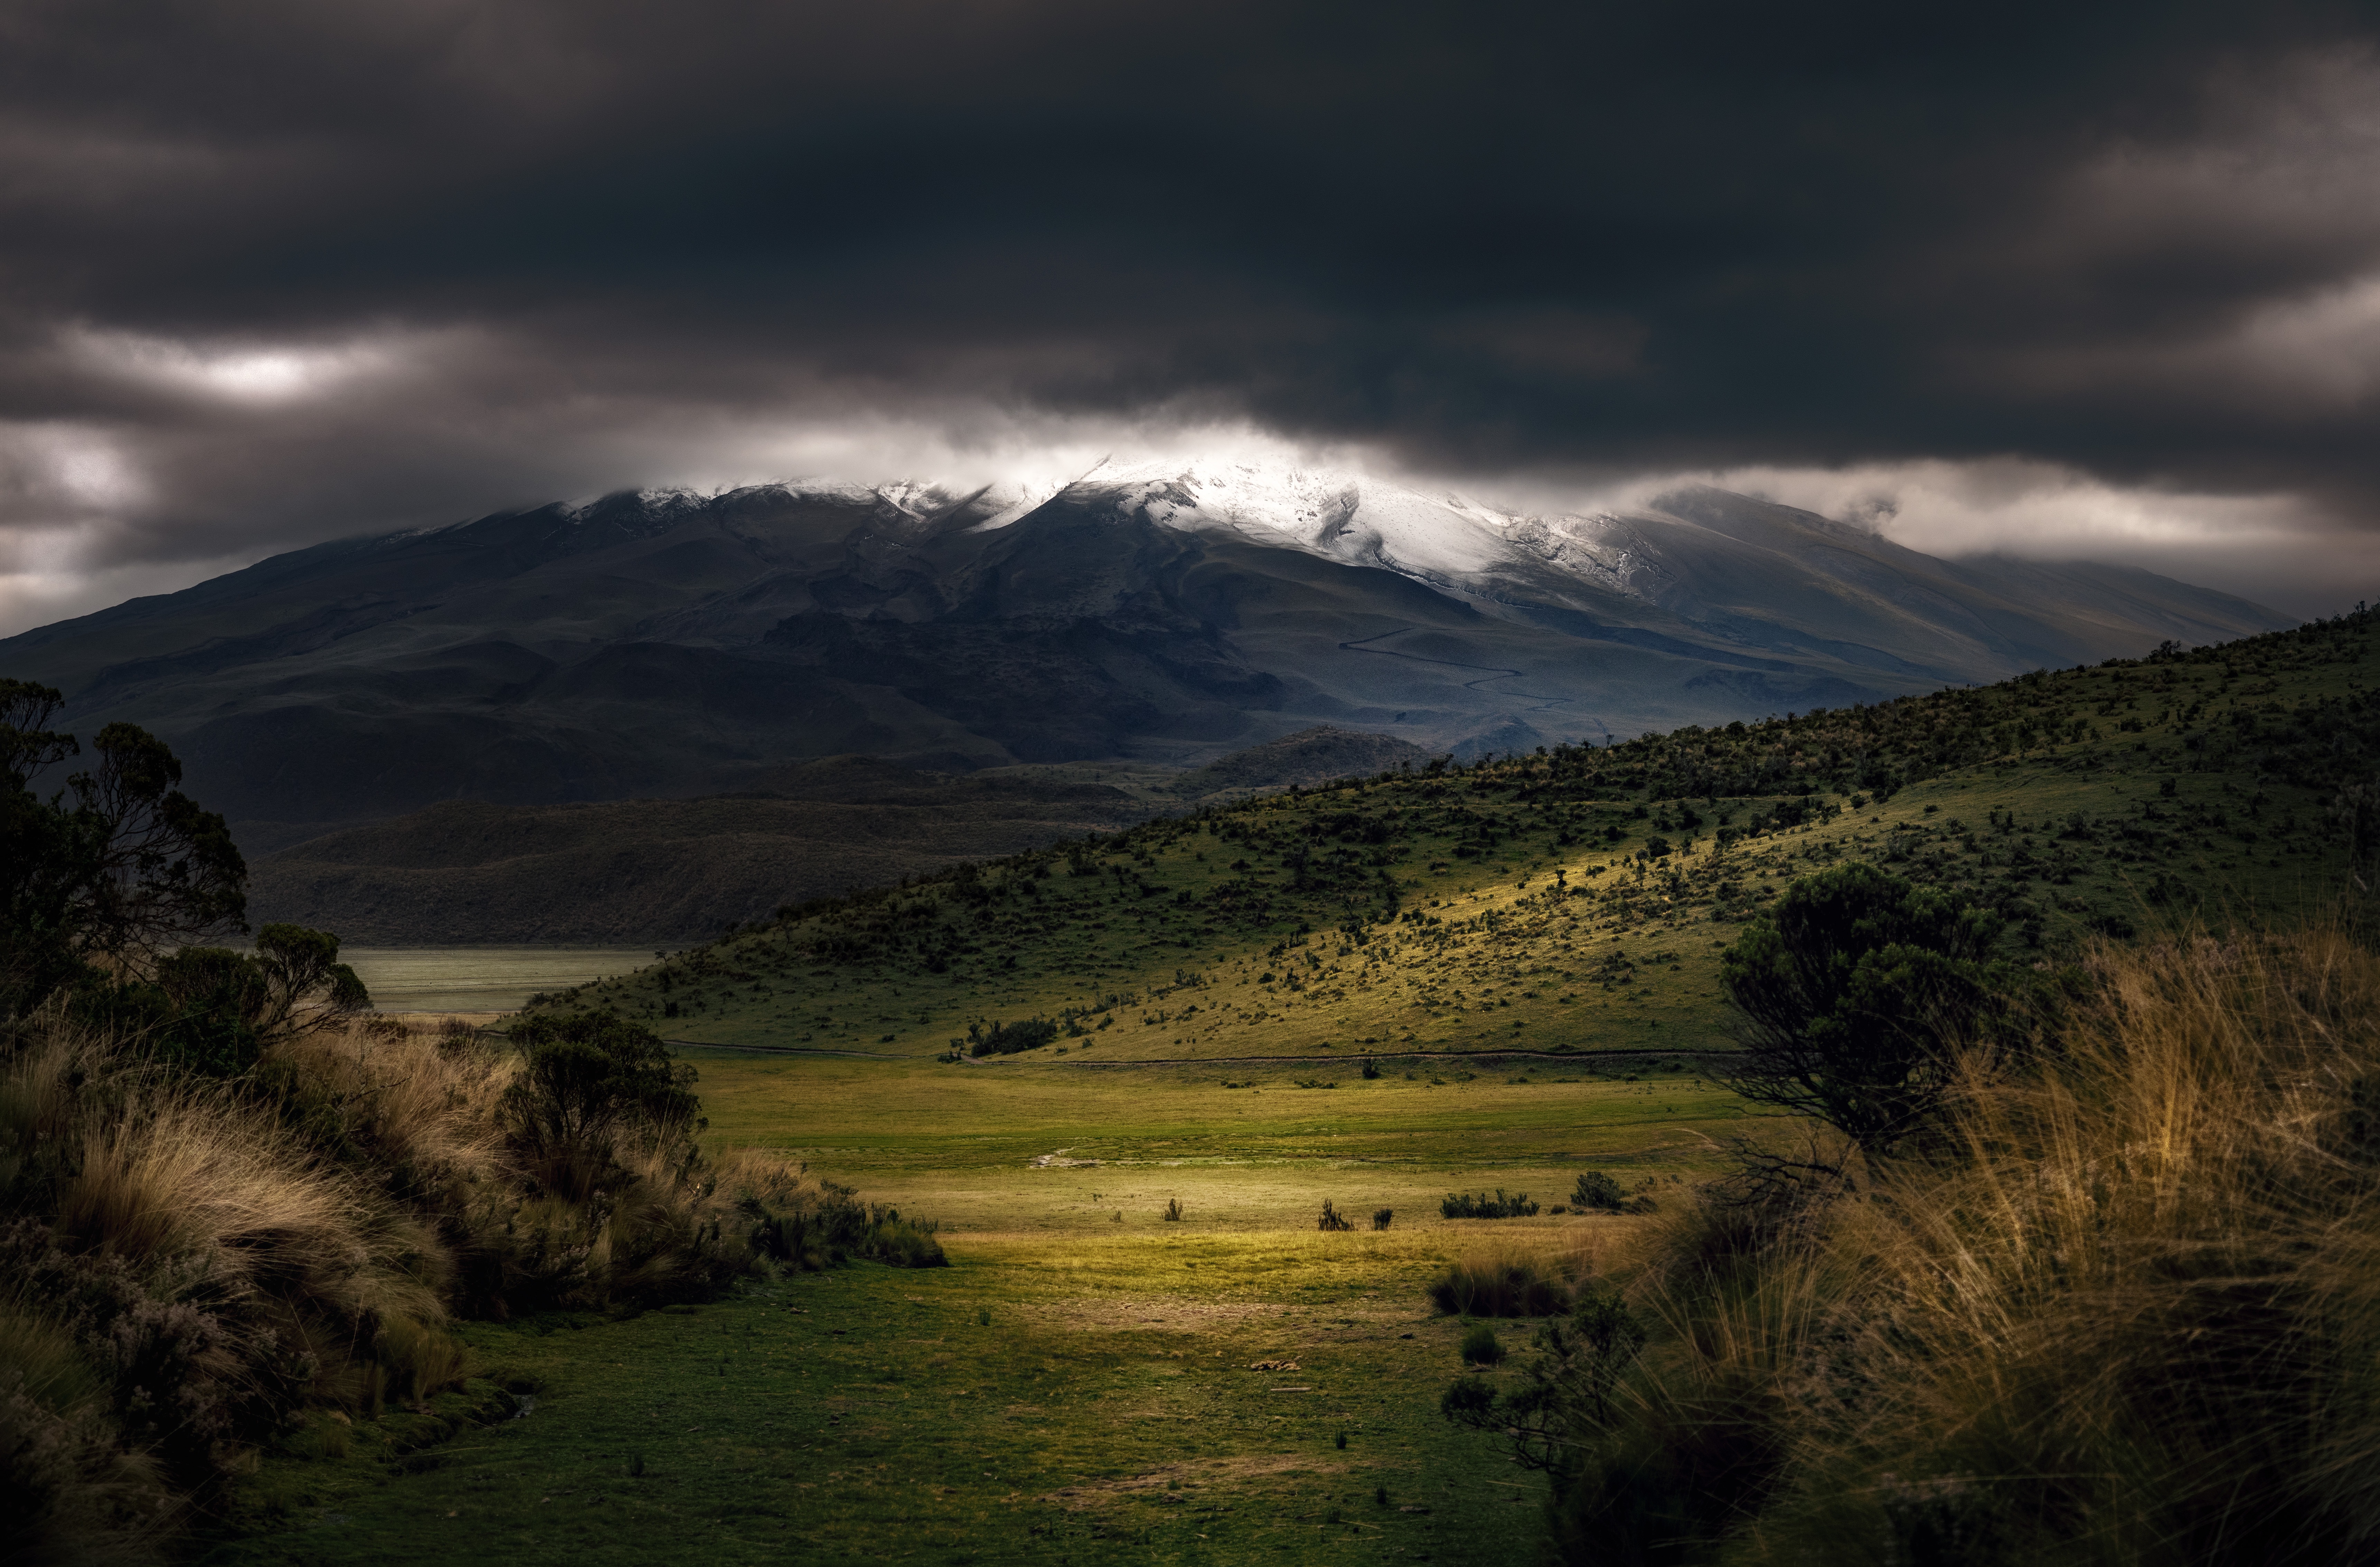
landscape, tree, nature, grass, horizon, wilderness, mountain, cloud, sky, sunrise, sunset, mist, sunlight, morning, hill, lake, dawn, valley, mountain range, dusk, evening, reflection, weather, highland, plateau, fell, loch, rural area, landform, meteorological phenomenon, natural environment, geographical feature, atmospheric phenomenon, mountainous landforms